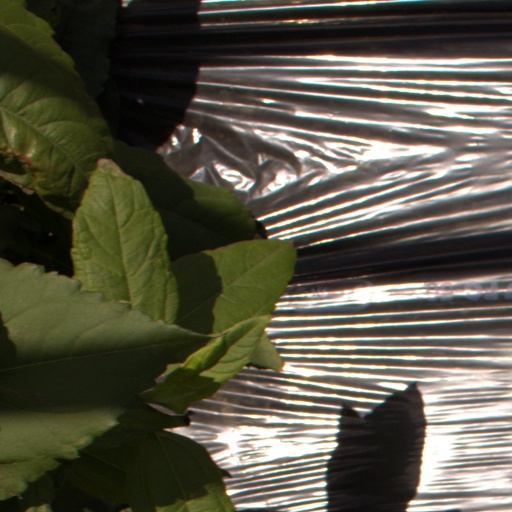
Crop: Jerusalem artichoke